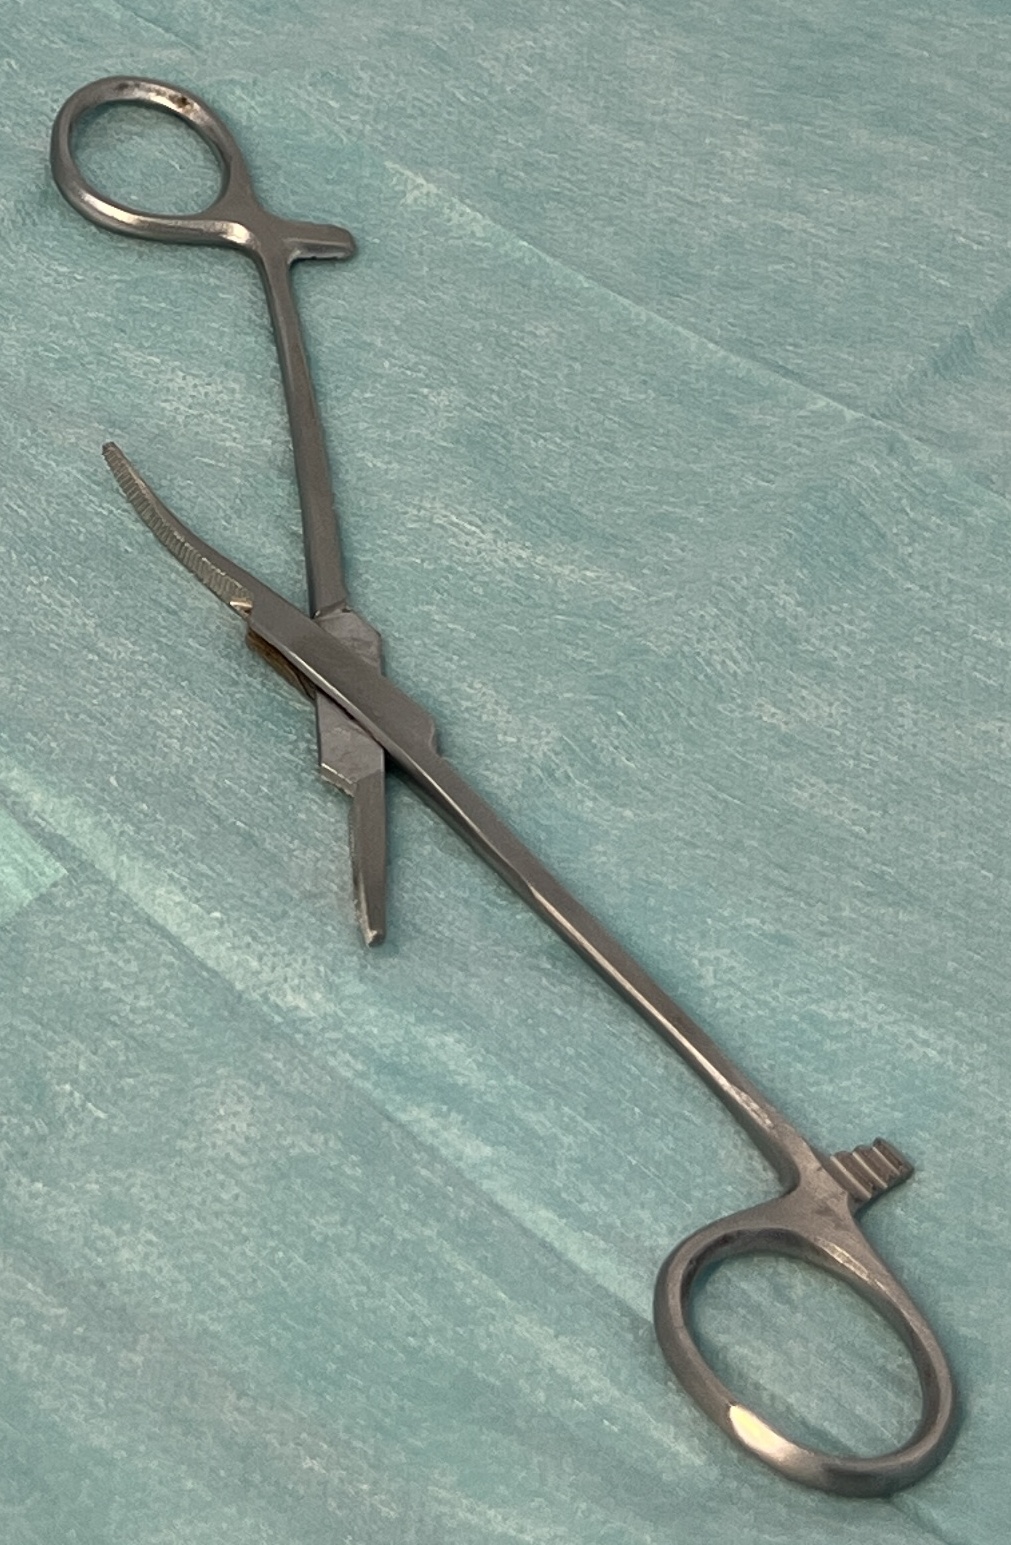
Hinged instrument state: open